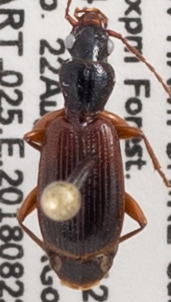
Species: Cymindis neglecta
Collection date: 2018-08-22
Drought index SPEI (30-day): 0.518
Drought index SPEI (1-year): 0.17
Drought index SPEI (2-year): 0.526